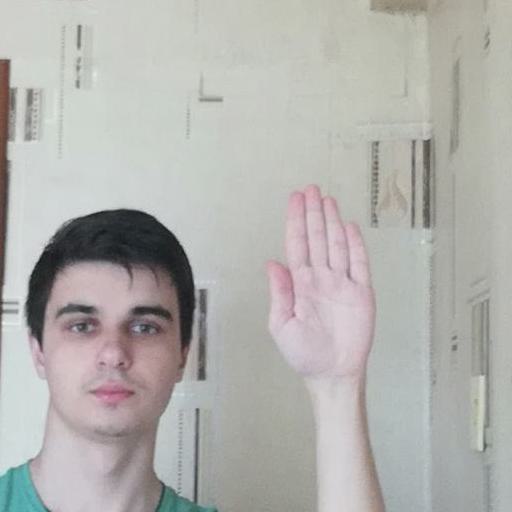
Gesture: stop